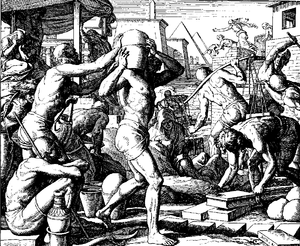
Gravure en bois pour «Die Bibel in Bildern», 1860. Português: Faraó aflinge o povo de Israel com trabalhos ardúos. Êx. 1:7-11."